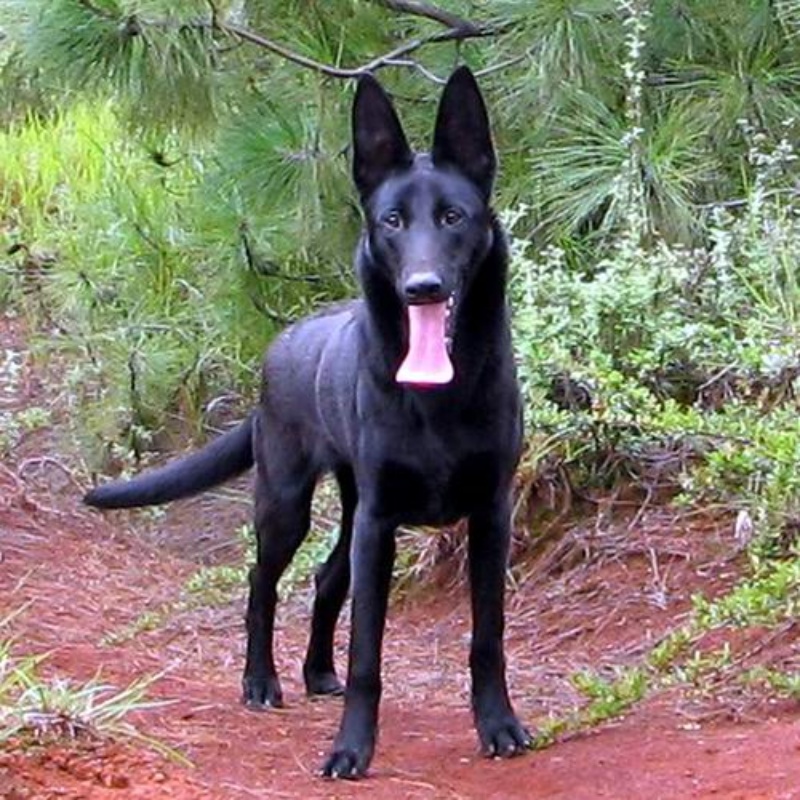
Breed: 258-n000104-Black_sable